String Beans (film)

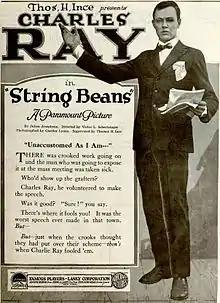
Advertisement

String Beans is a 1918 American silent comedy film directed by Victor Schertzinger, written by Julien Josephson, and starring Charles Ray, Jane Novak, J. P. Lockney, Donald MacDonald, Al W. Filson, and Otto Hoffman. It was released on December 29, 1918, by Paramount Pictures.